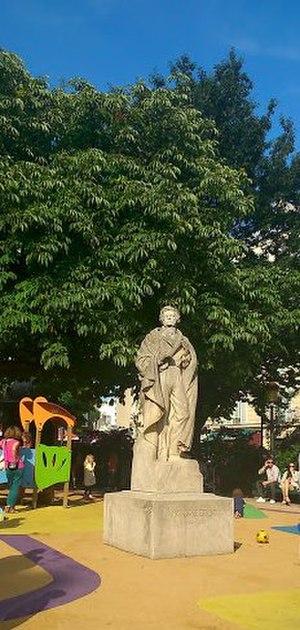
Statue d'Hector Berlioz dans le square Berlioz à Paris 9e
Le square Hector-Berlioz est un espace vert du 9ᵉ arrondissement de Paris dans le quartier Saint-Georges.
Cet article tente de recenser les principales œuvres d'art public du 9ᵉ arrondissement de Paris, en France.
La place Adolphe-Max, anciennement place Vintimille, est une place du 9ᵉ arrondissement de Paris.